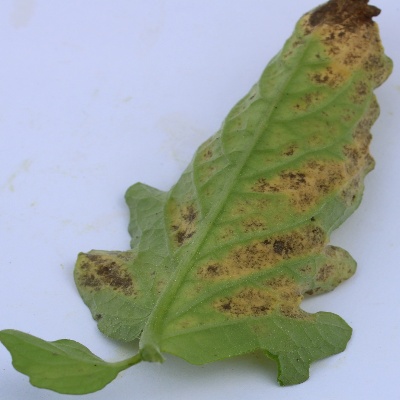
Crop: Tomato
Condition: verticulium wilt